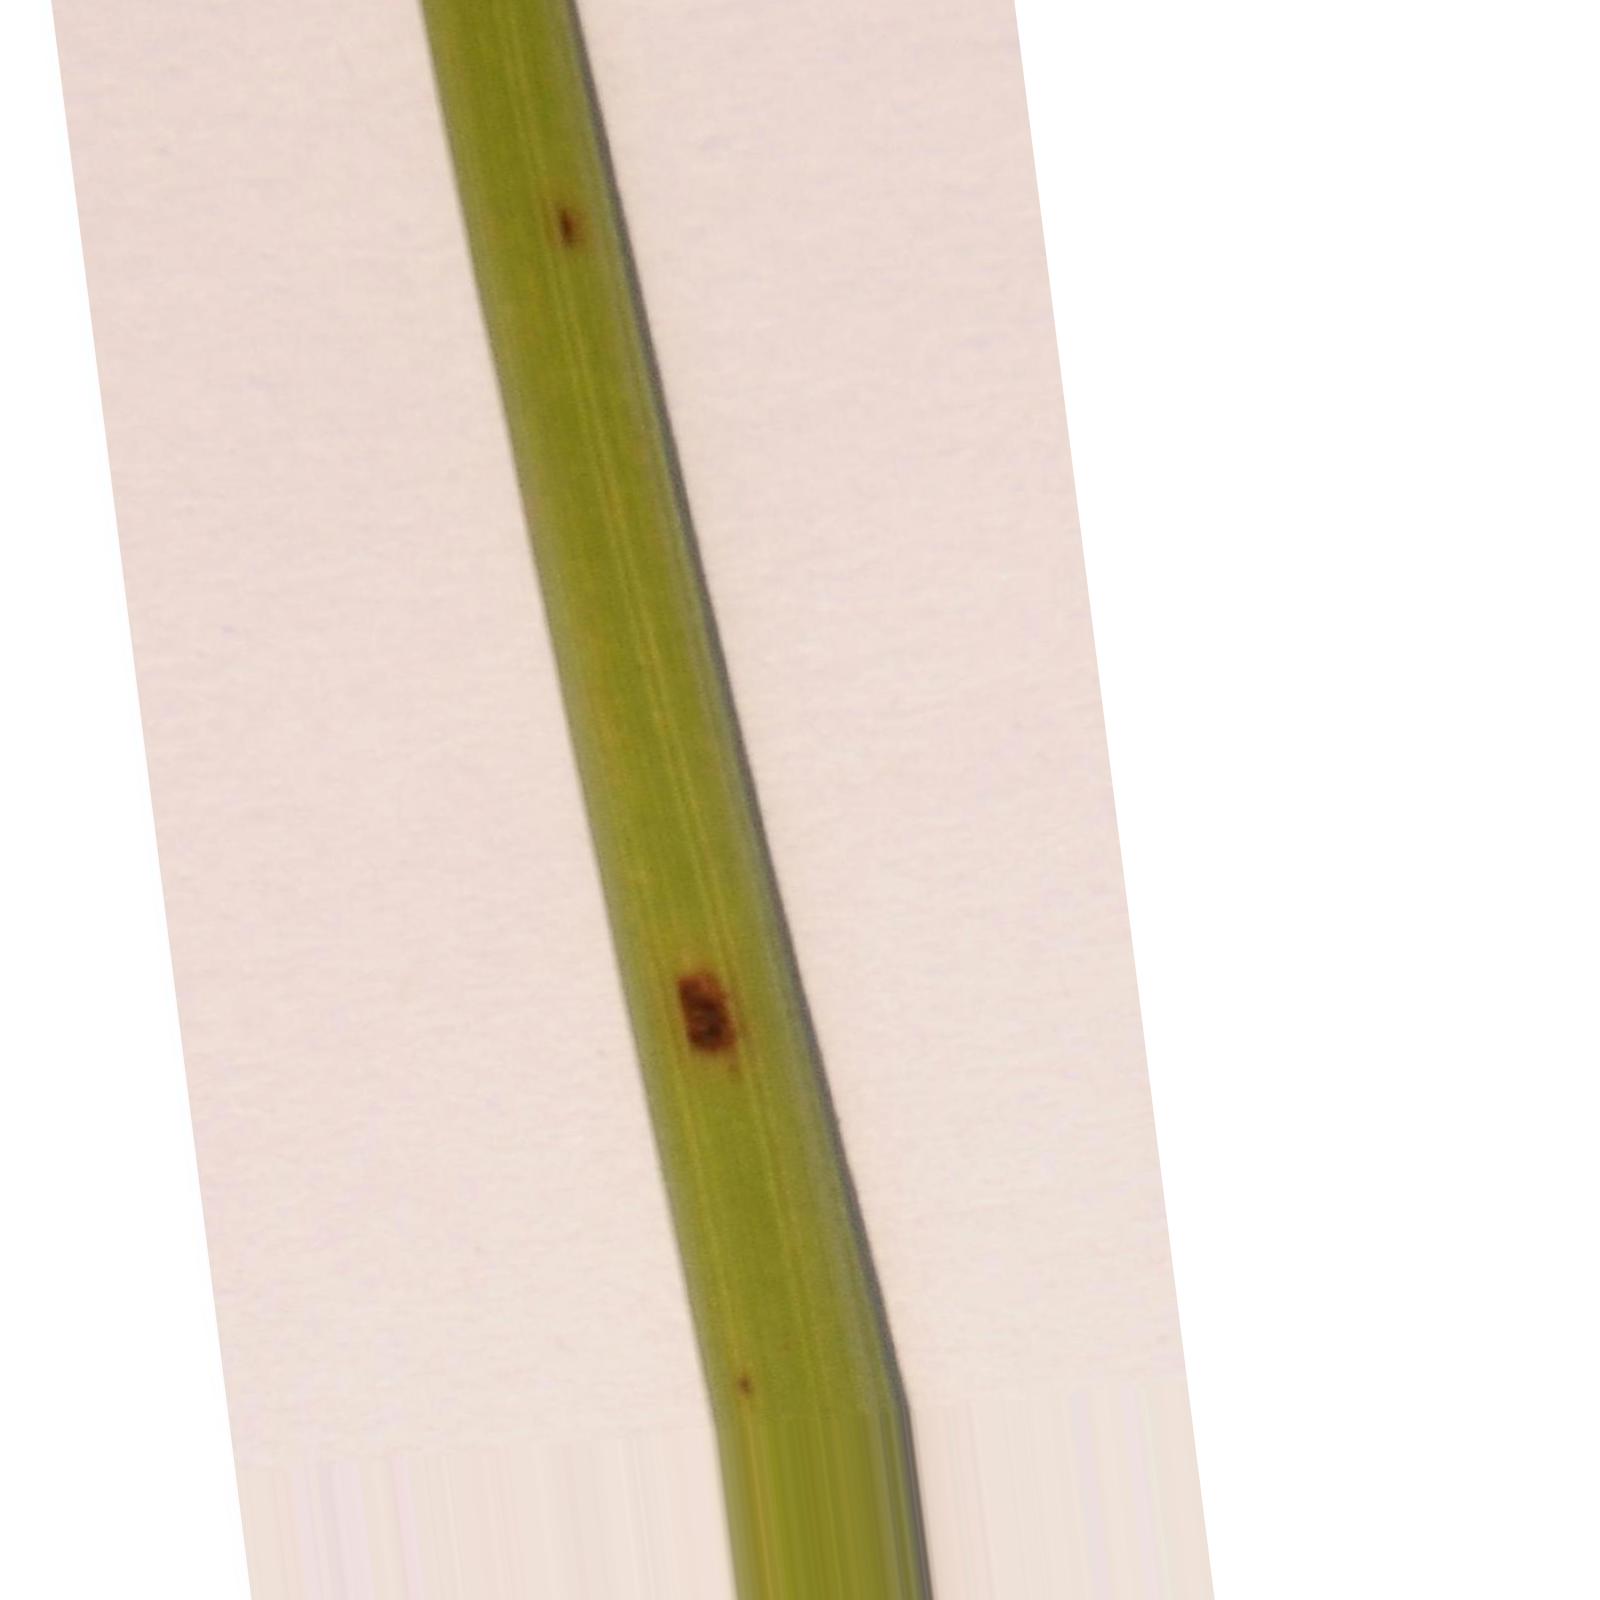
Nhãn: Bệnh Đốm Nâu ( Brown spot )